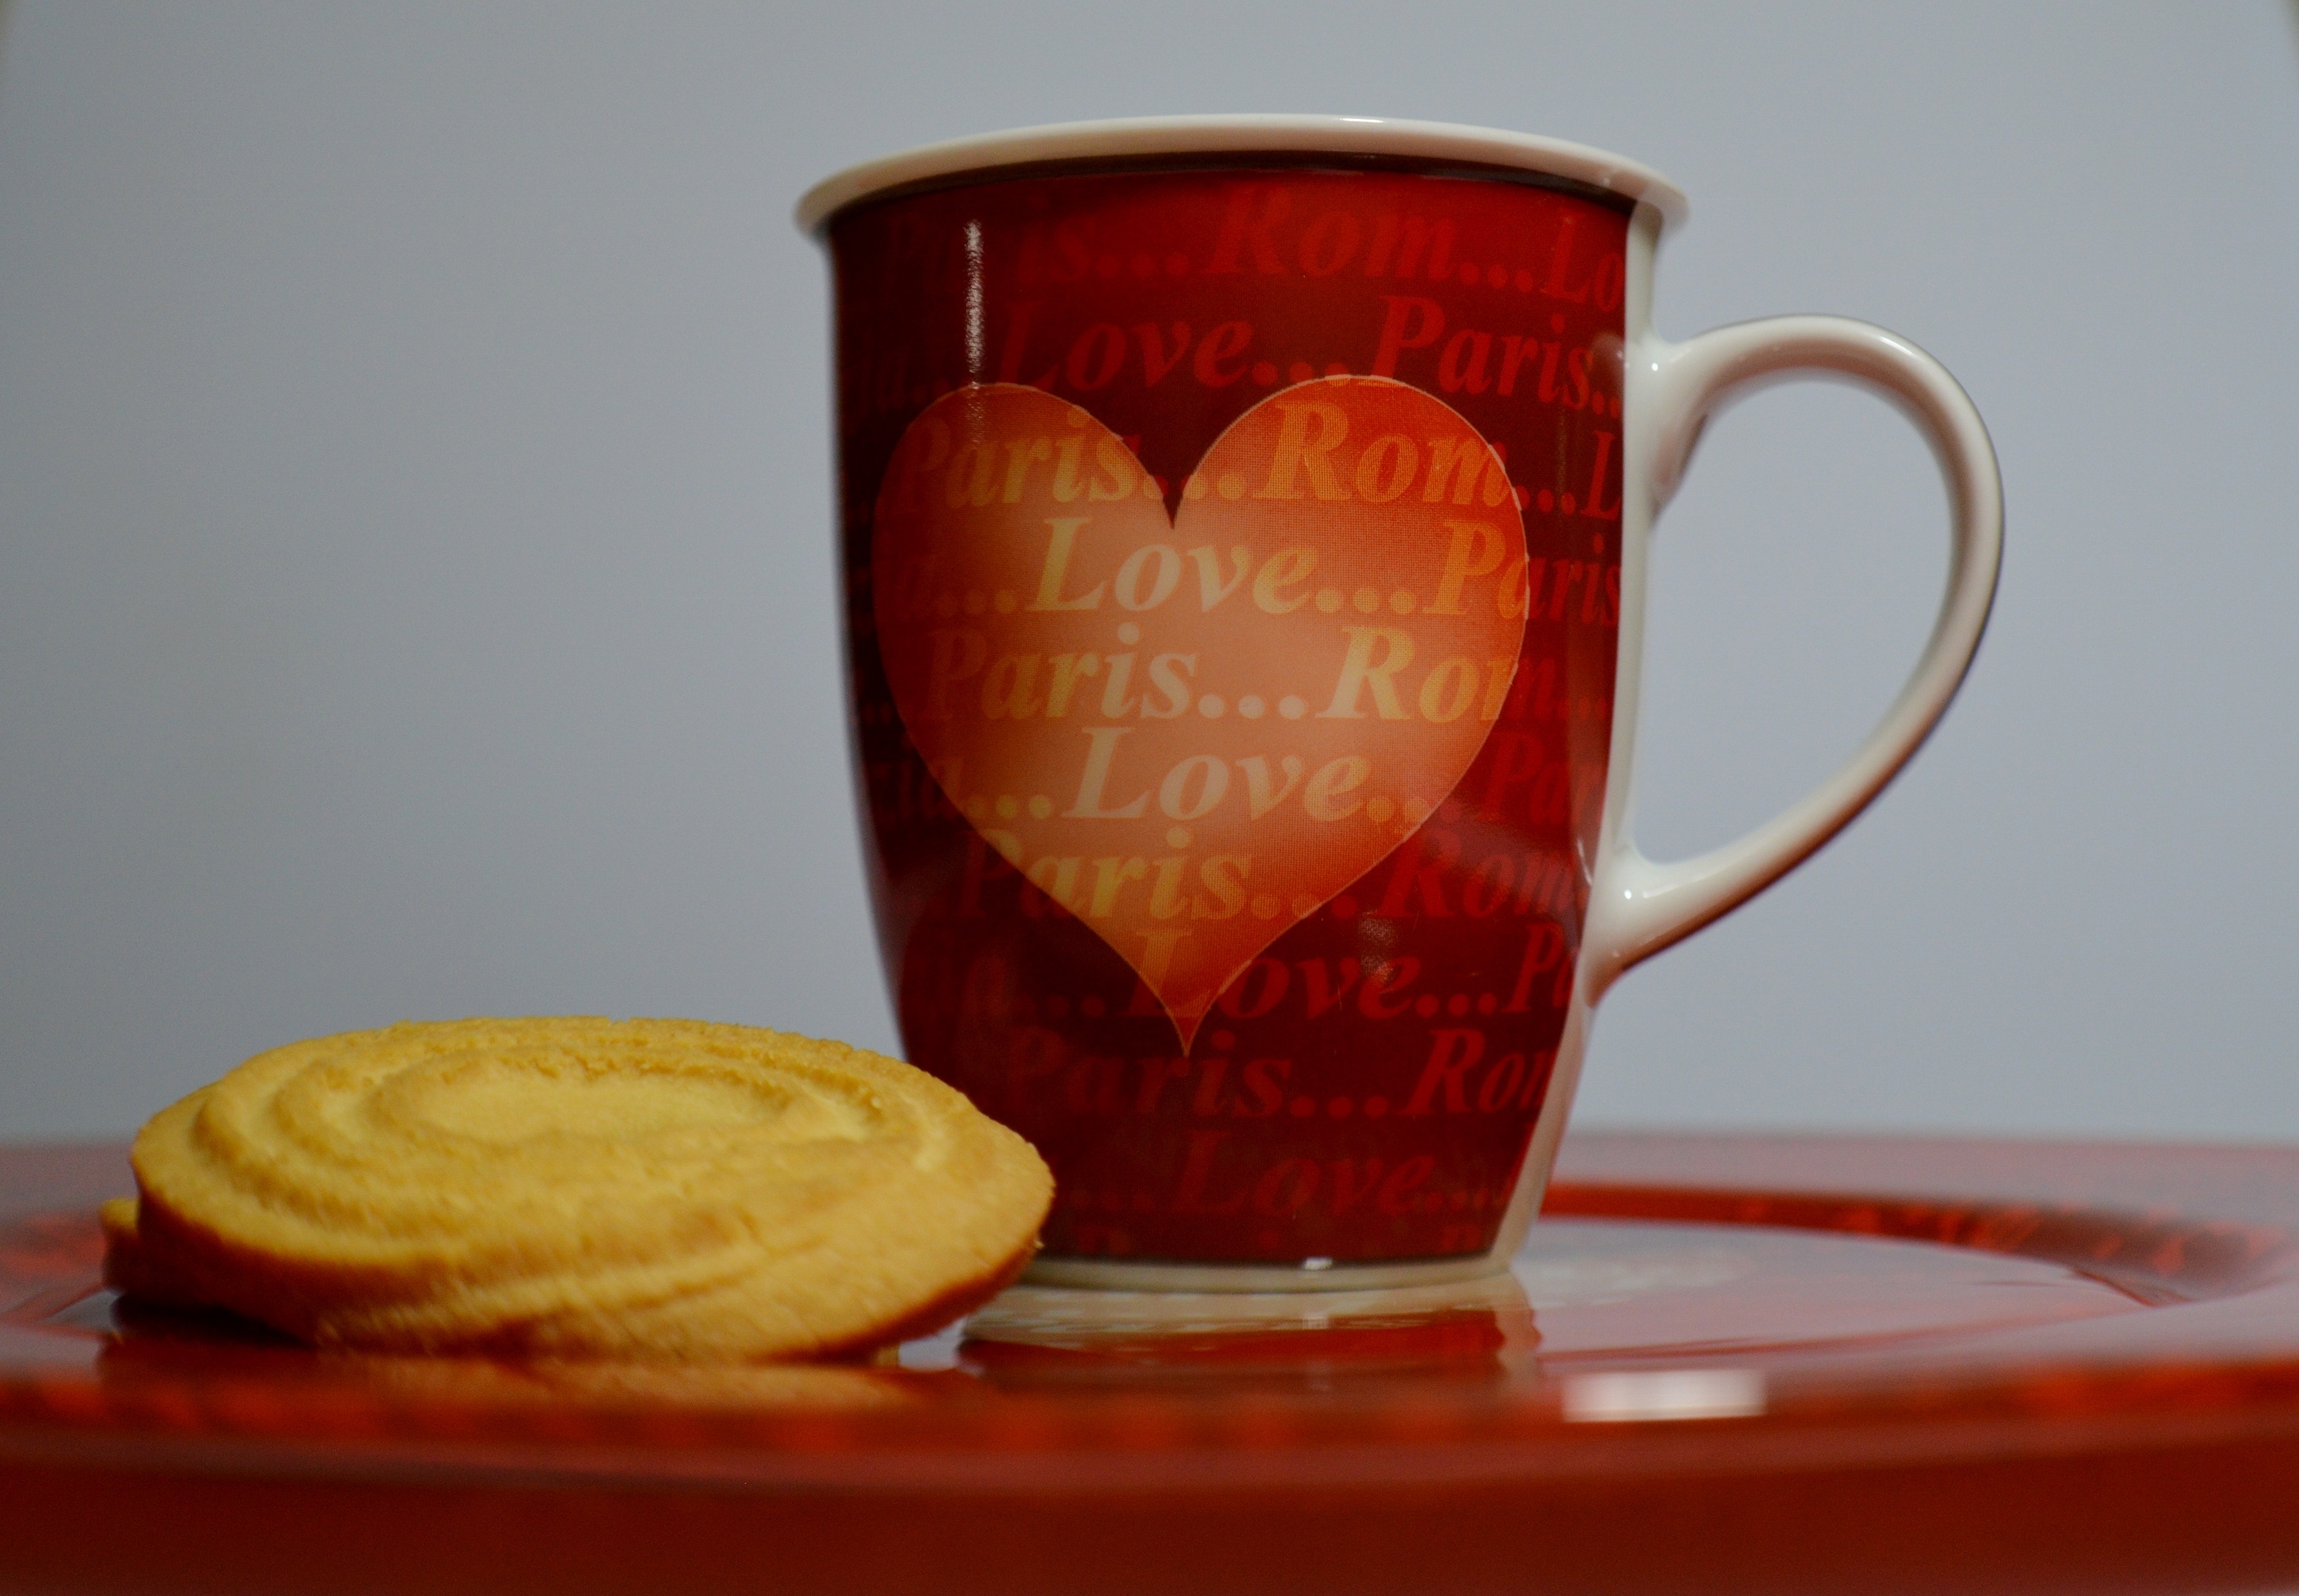
coffee, cup, love, heart, food, red, produce, plate, romance, drink, biscuit, coffee cup, tableware, pastries, organ, valentine's day